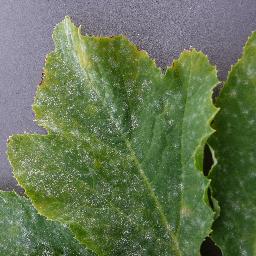
Label: Squash___Powdery_mildew